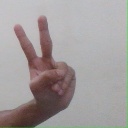
अक्षर: ऐ